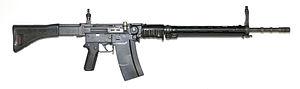
Fusil d'assaut 57
Les équipements de l'Armée suisse, rassemblent différentes sortes de véhicules, des chars de combat, des véhicules de transport de troupe ainsi que des hélicoptères de transport et des avions de combat en service dans les Forces terrestres ou les Forces aériennes.
"Le SIG SG 510 est le fusil automatique d'ordonnance de l'Armée Suisse entre 1957 et 1989 sous la dénomination ""Fusil d'Assaut 7.5mm 1957"" abrégé ""F. ass. 57"", en allemand ""7.5mm Sturmgewehr 1957"" abrégé ""Stgw. 57"". Il s'agit d'un fusil automatique fabriqué pour l'armée suisse par SIG et Waffenfabrik Bern entre 1958 et 1985.